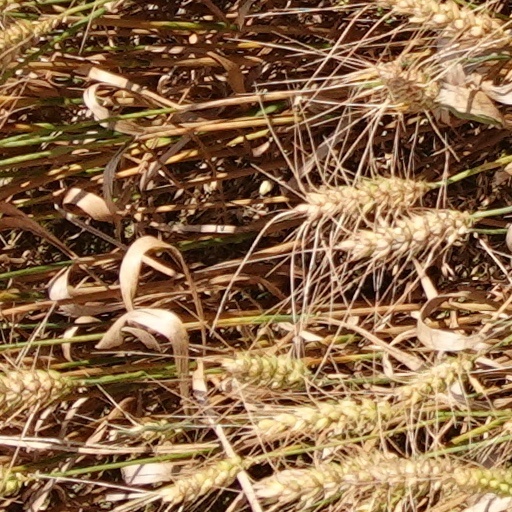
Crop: wheat